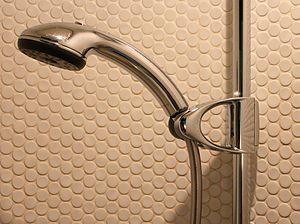
Douchette peut désigner :